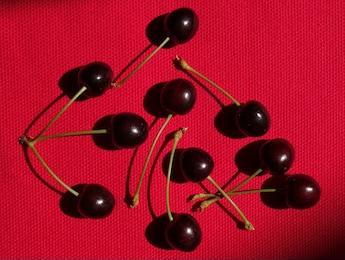
Label: others